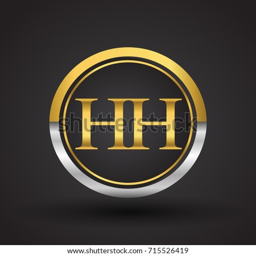
letter logo in a circle , gold and silver colored .